Gravesend–Tilbury Ferry

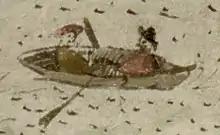
The Tilbury Ferry in 1640

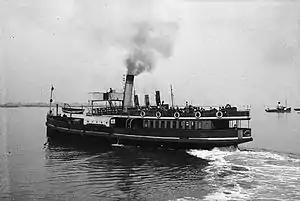
Ferry SS "Gertrude", launched in 1905, pictured in 1924 or 1925

There were many ferries crossing the Thames in the area around Tilbury: one such operated between Higham and East Tilbury. This was owned by the Manor of South Hall in East Tilbury which itself was owned by Rochester Bridge.